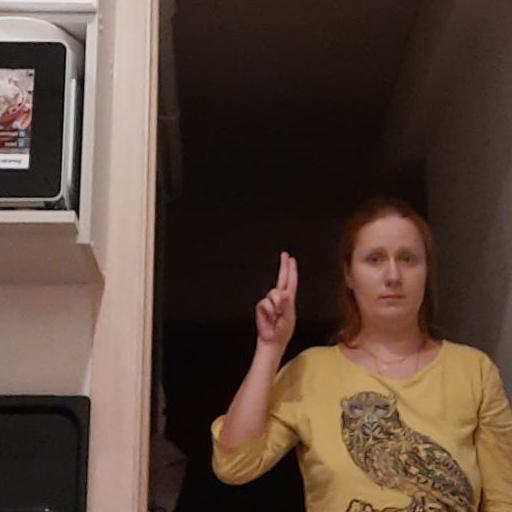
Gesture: two_up